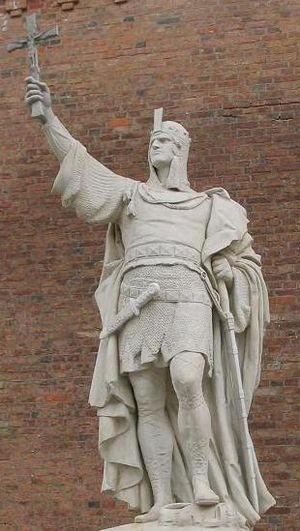
Walter Schott, né le 18 septembre 1861 à Ilsenburg et mort le 2 septembre 1938 à Berlin, est un sculpteur allemand de l'école de Berlin.